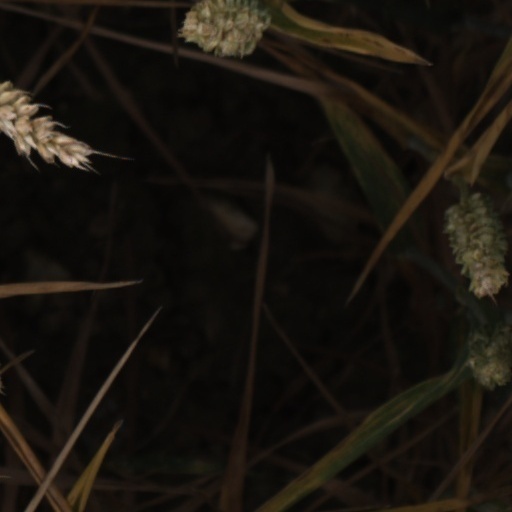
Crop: wheat